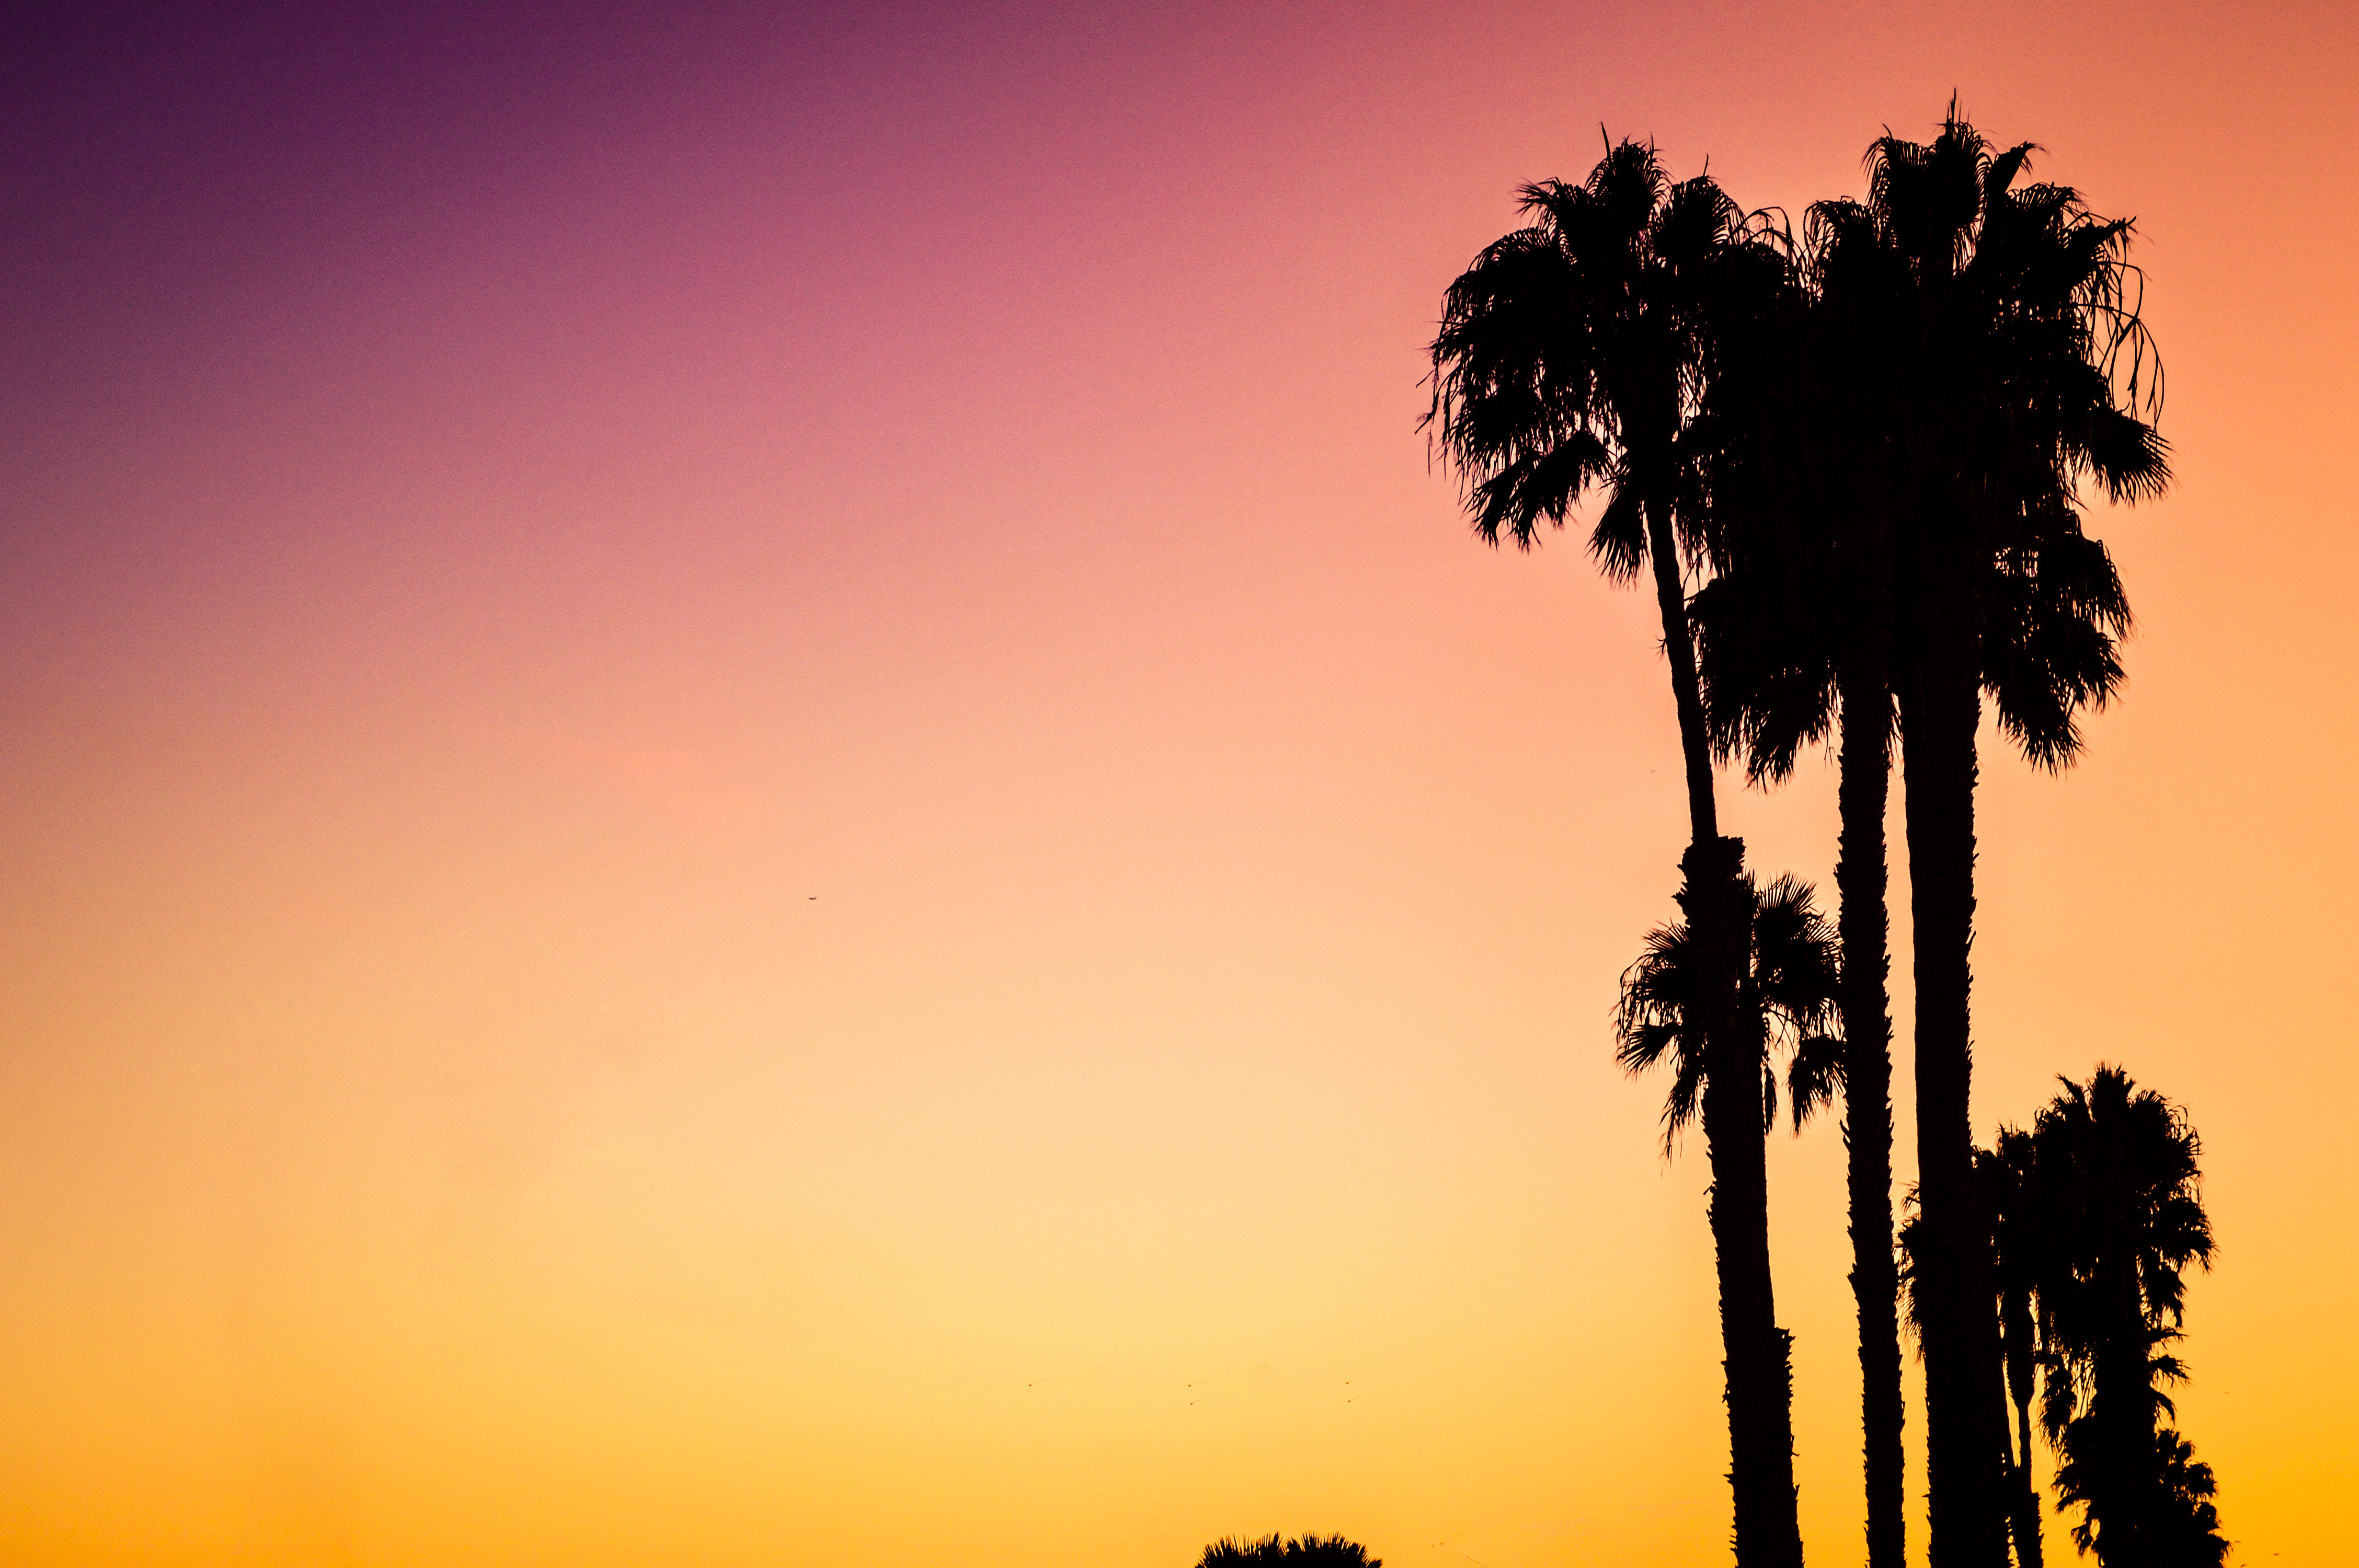
tree, horizon, silhouette, plant, sky, sun, sunrise, sunset, sunlight, morning, dawn, dusk, evening, trees, outdoors, afterglow, flowering plant, hd wallpaper, woody plant, land plant, arecales, palm family